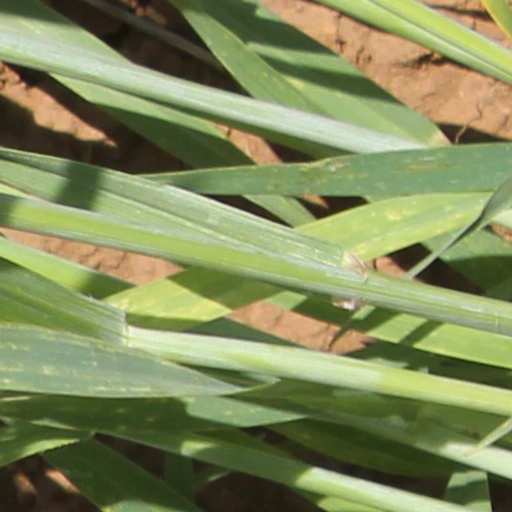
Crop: wheat